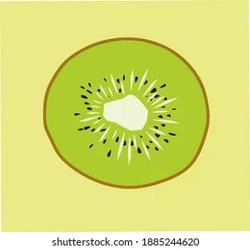
Label: Kiwi